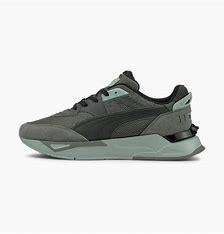
Brand: Puma
Model: Mirage Sport